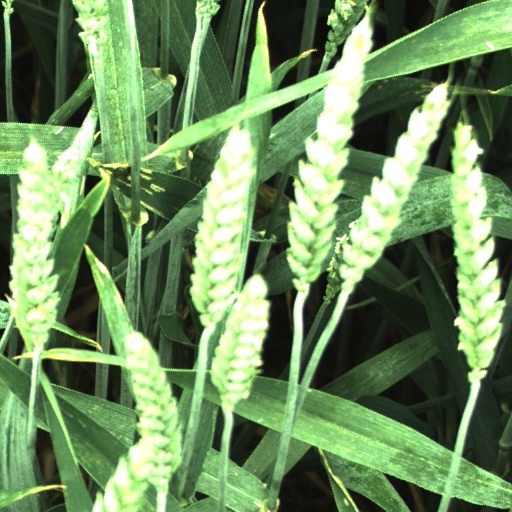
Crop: wheat